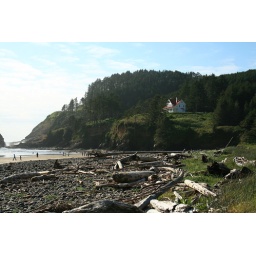
The beach beneath Heceta Head Lighthouse on the Oregon coast